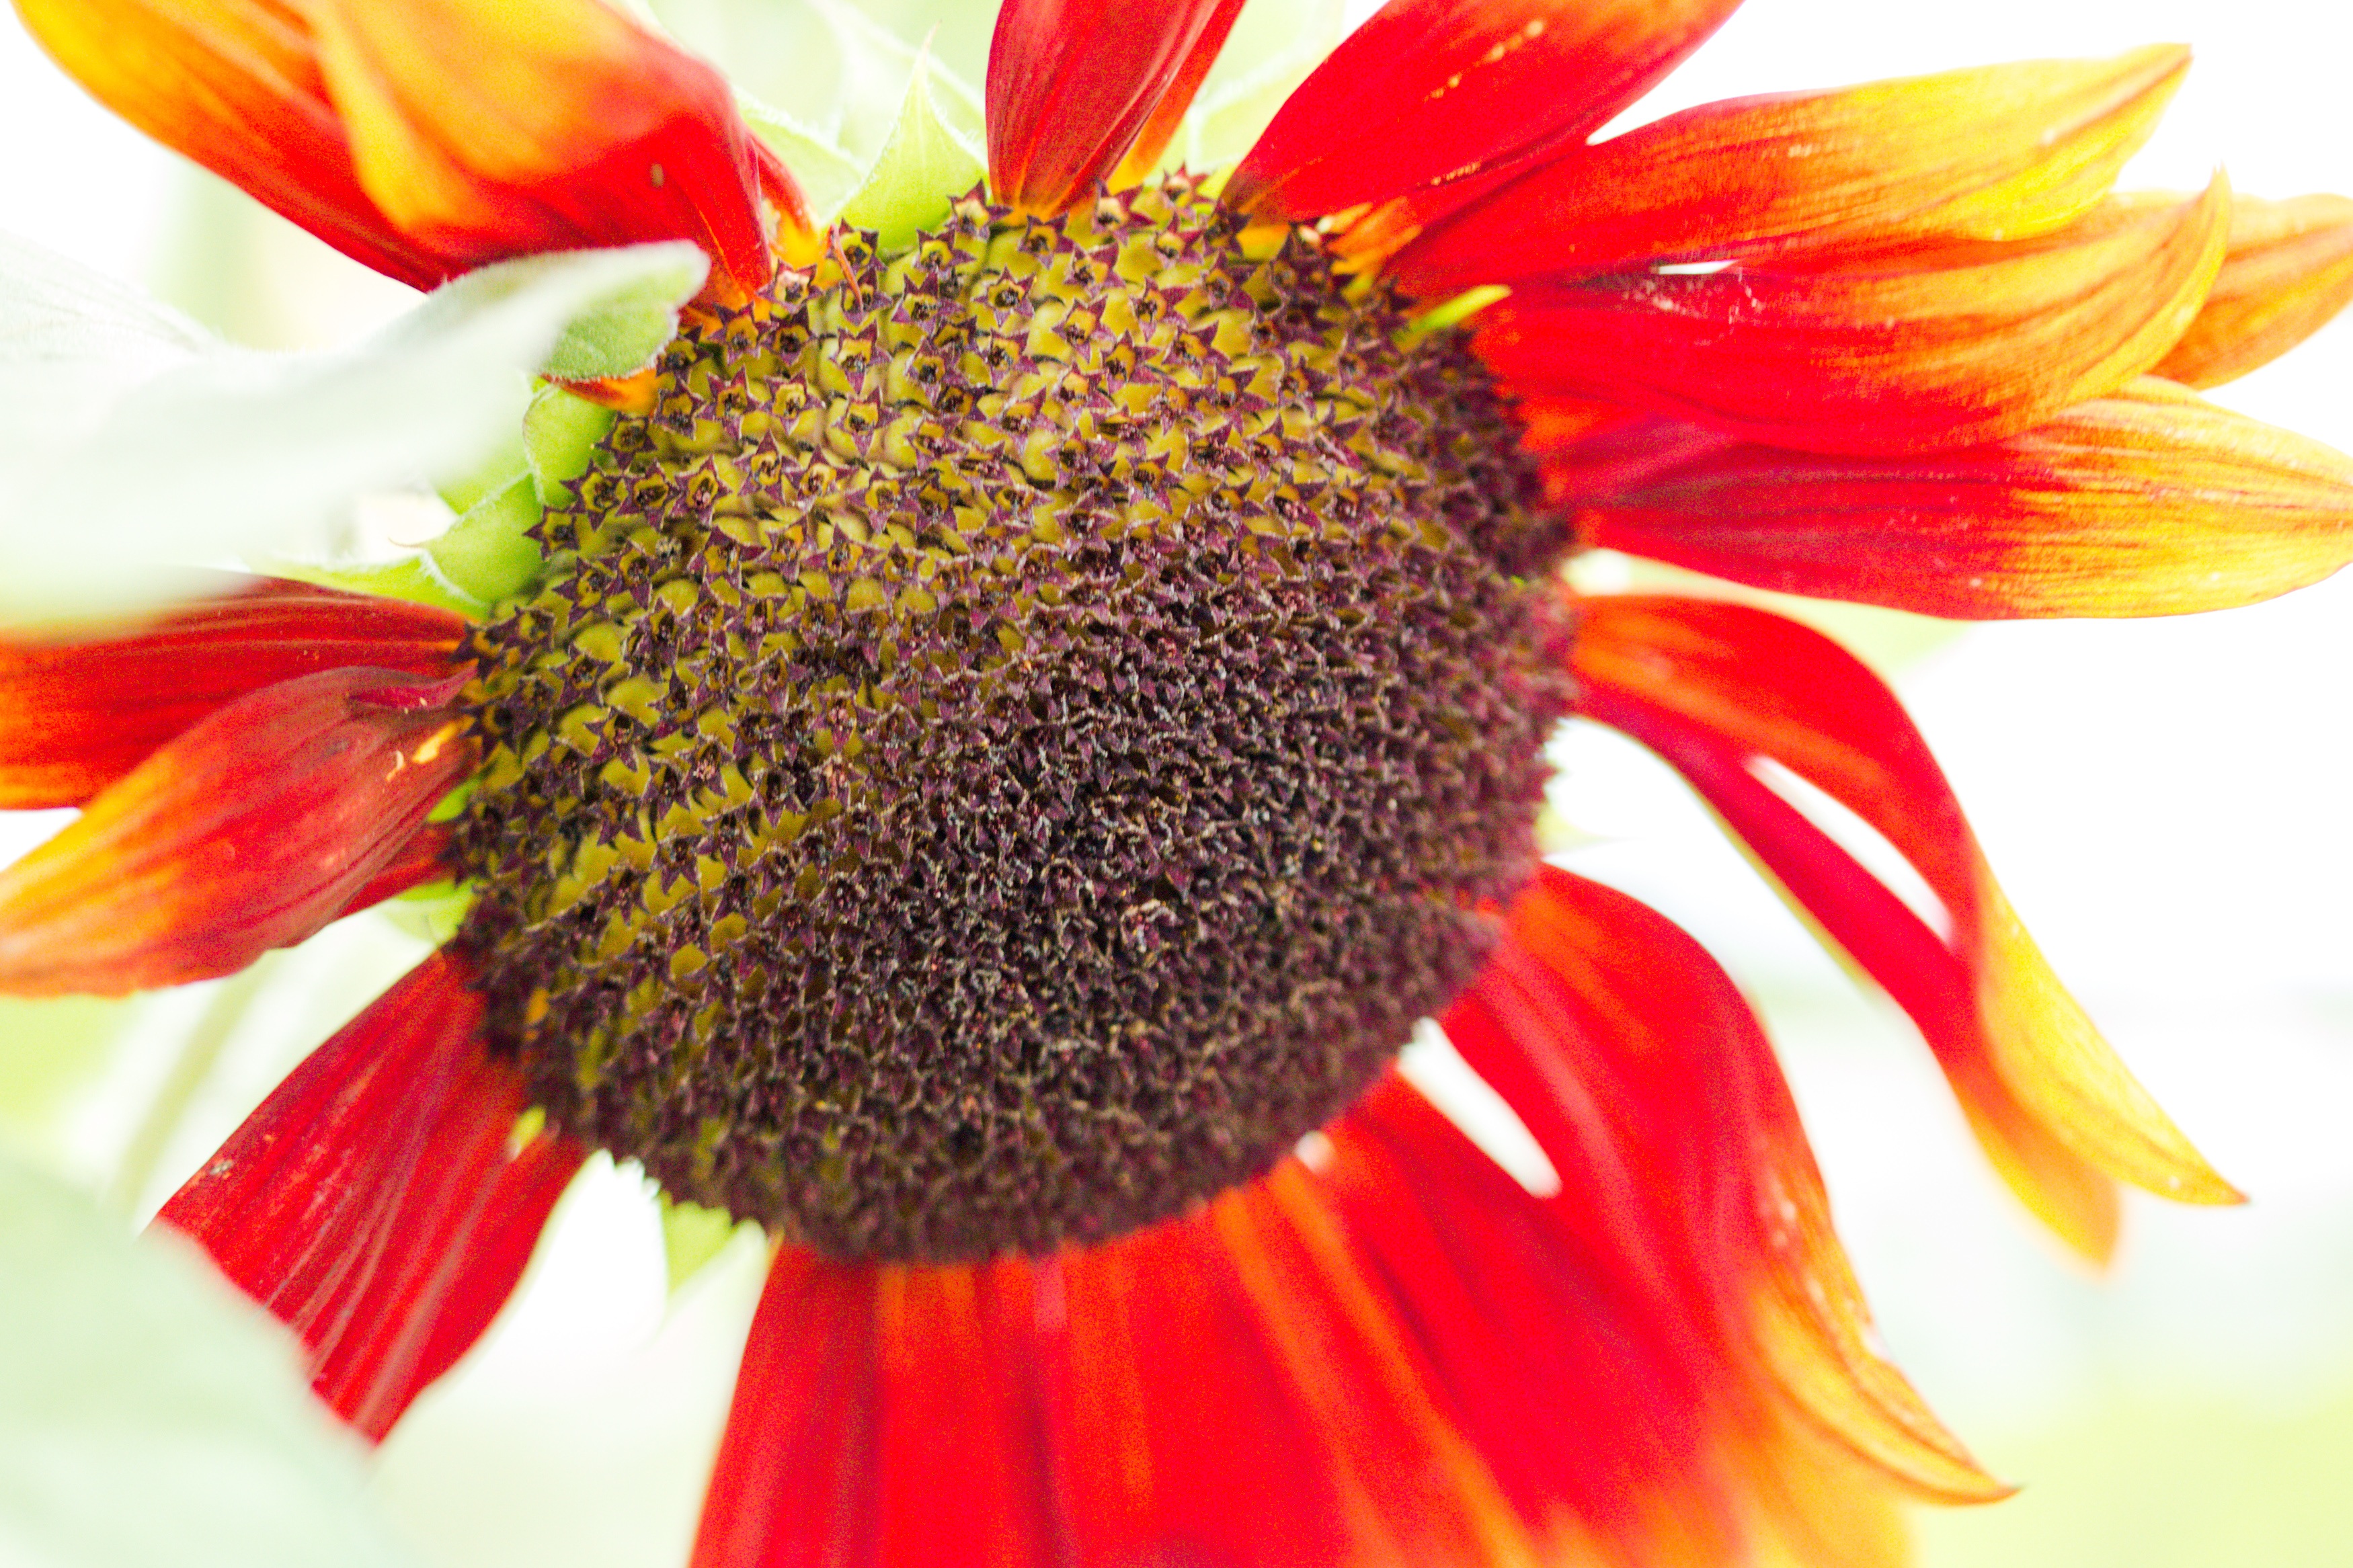
blossom, plant, flower, petal, bloom, produce, macro, close, sunflower, sun flower, gerbera, macro photography, flowering plant, daisy family, helianthus annuus, sunflower seed, land plant